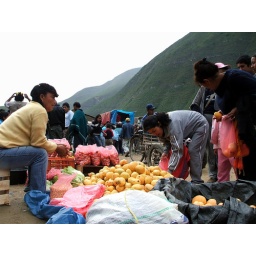
mountain market in leymebamba